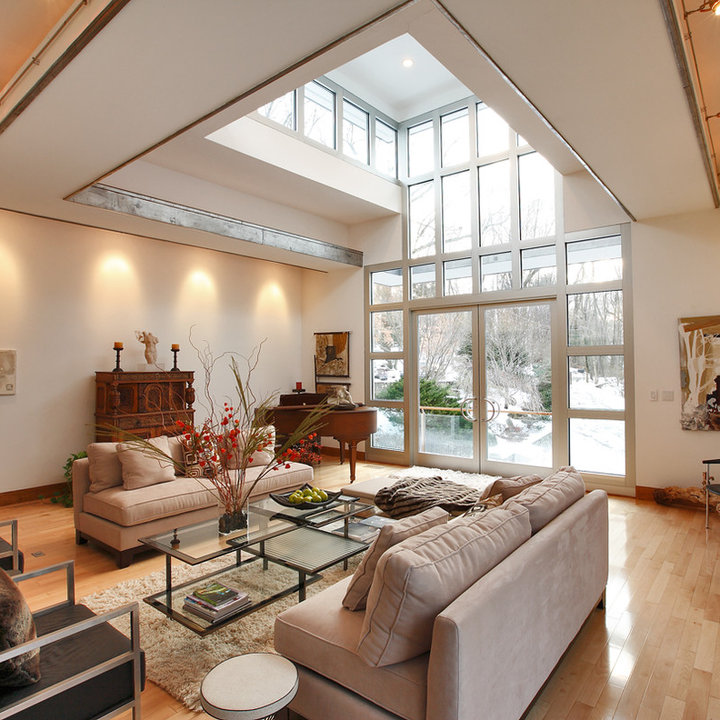
Style: Industrial